Mamady Bangré

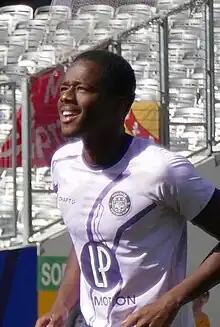
Bangré with Toulouse in 2023

Mamady Alex Bangré (born 15 June 2001) is a professional footballer who plays as a winger for club Pau on loan from Grenoble. Born in France, he plays for the Burkina Faso national team.